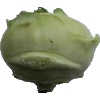
Label: Kohlrabi 1